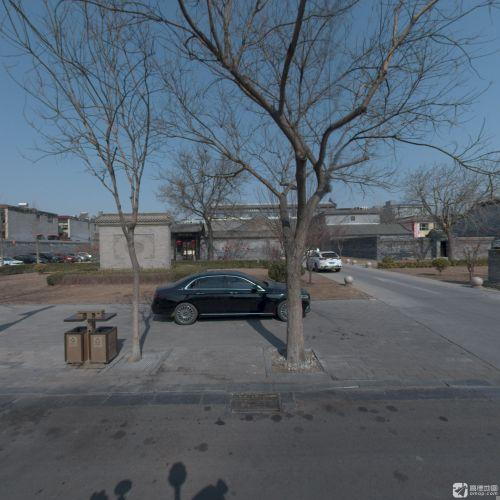
地标名称：王士珍故居
所在城市：石家庄市·正定县